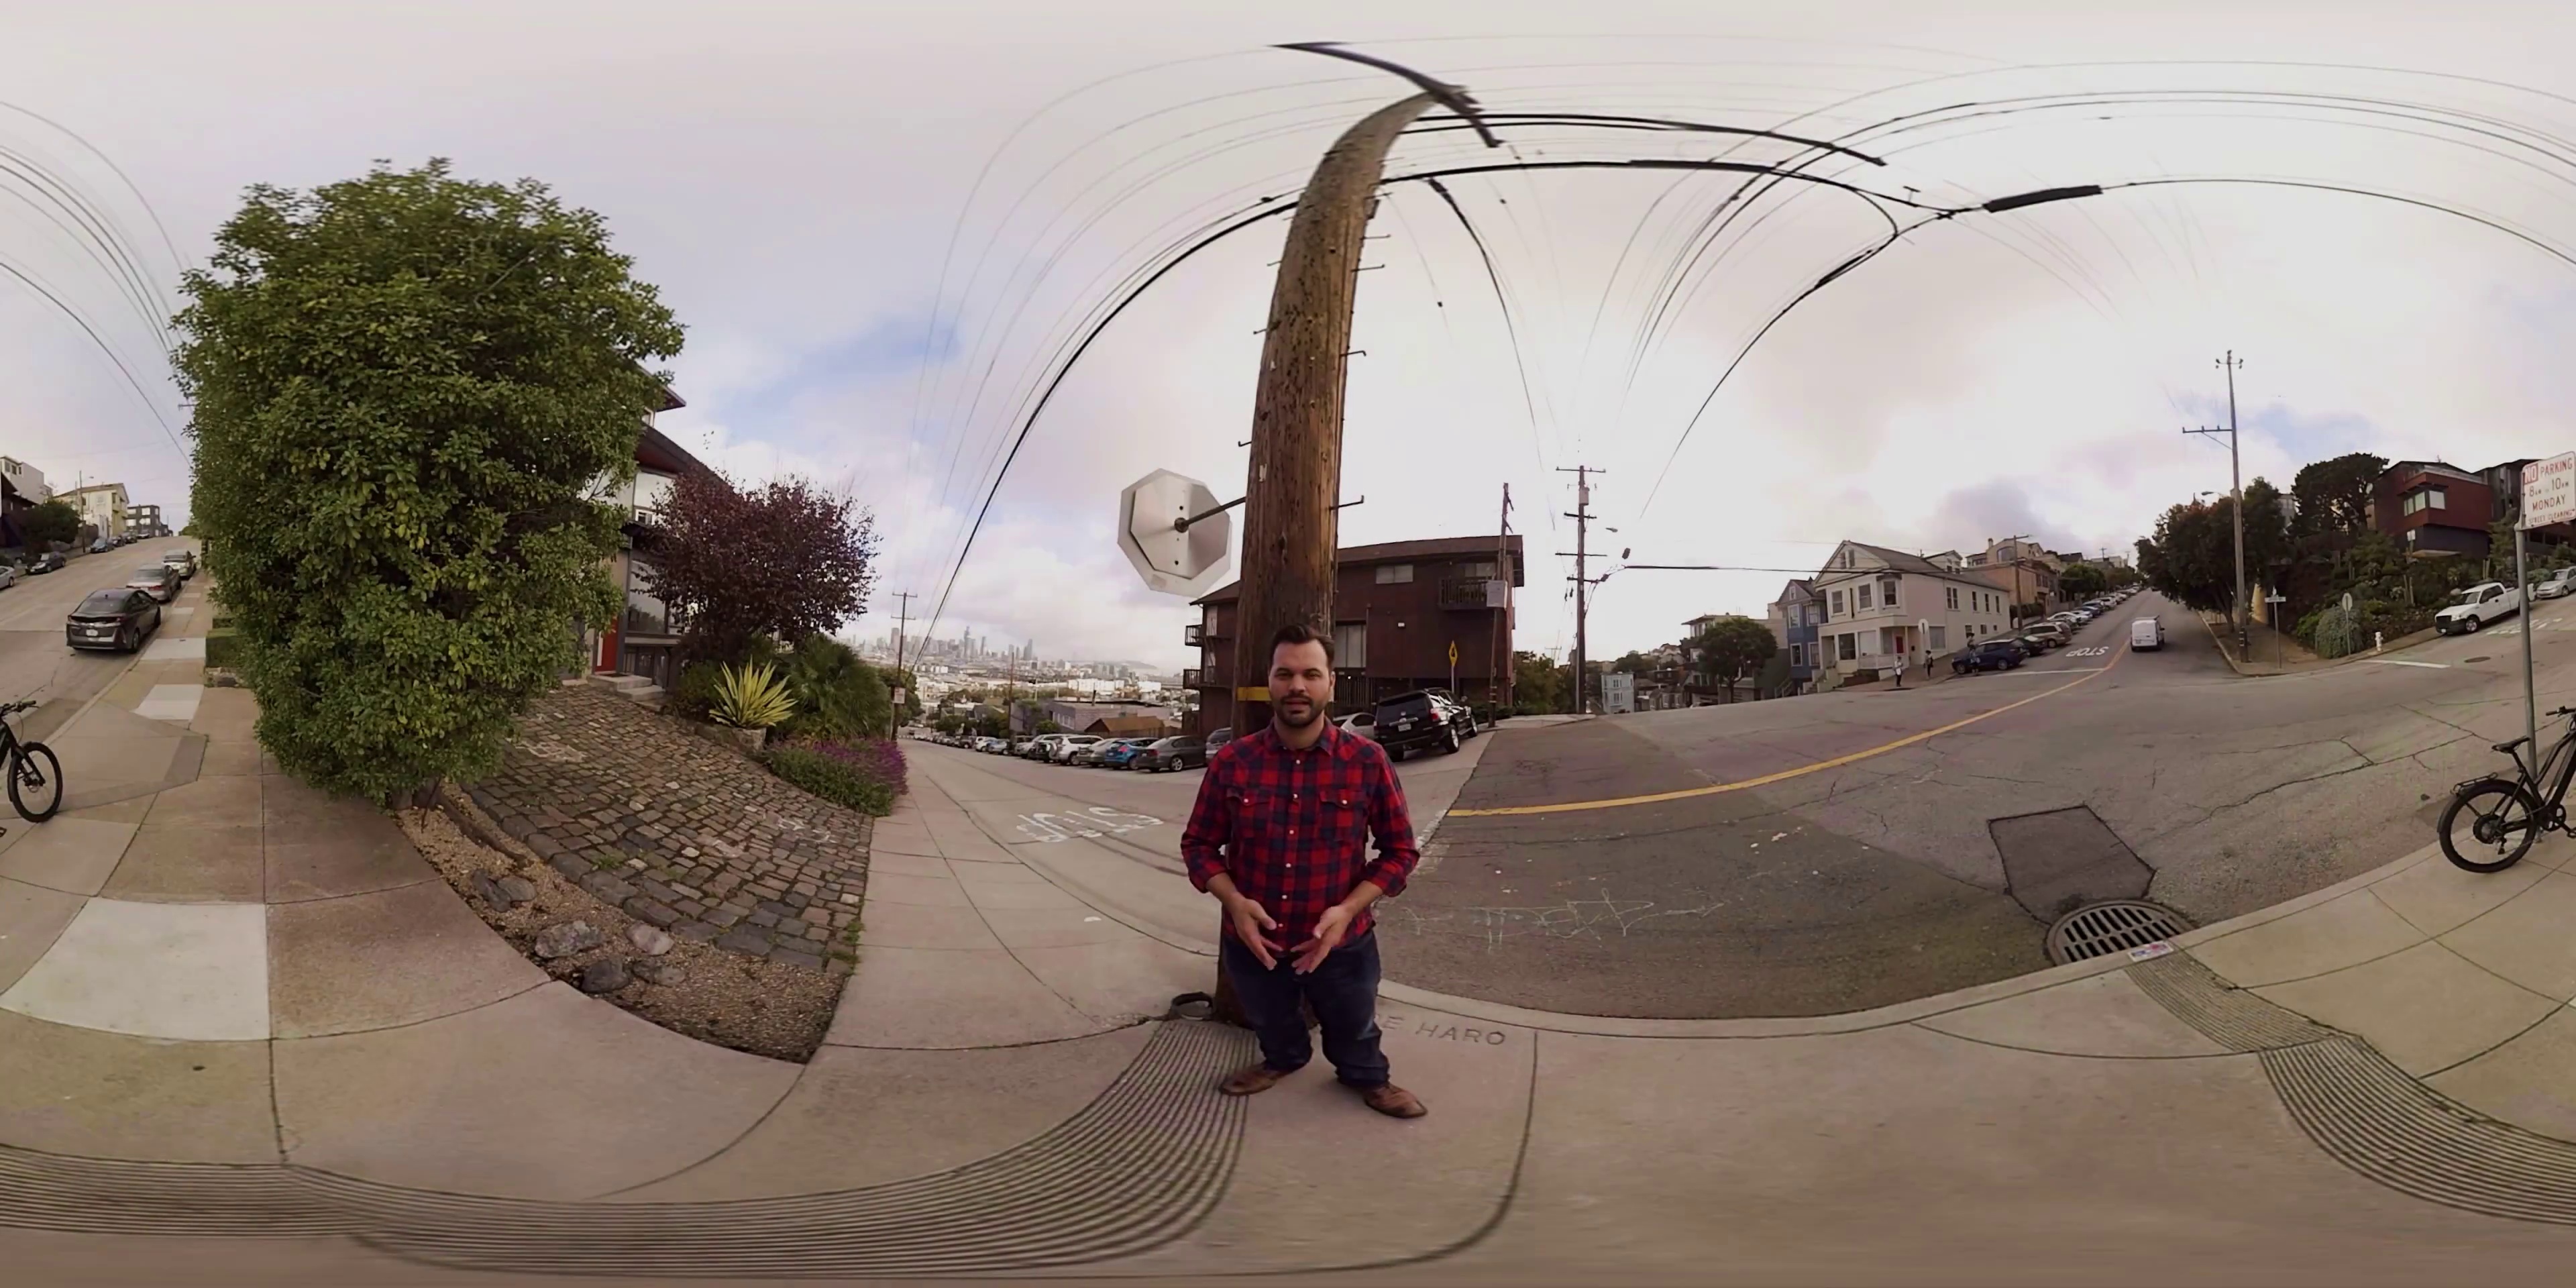
Referred object: the person wearing a red plaid shirt and jeans

Referred object: the man in the red plaid shirt